Meltwater pulse 1A

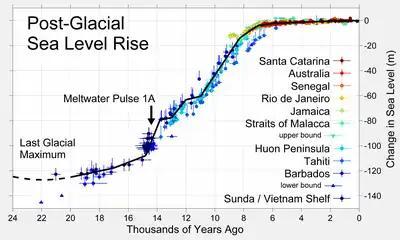
Image showing sea level change during the end of the last glacial period. Meltwater pulse 1A is indicated.

Meltwater pulse 1A (MWP1a) is the name used by Quaternary geologists, paleoclimatologists, and oceanographers for a period of rapid post-glacial sea level rise, between 14,700 and 13,500 years ago, during which the global sea level rose between and in about 400–500 years, giving mean rates of roughly /yr. Meltwater pulse 1A is also known as catastrophic rise event 1 (CRE1) in the Caribbean Sea. The rates of sea level rise associated with meltwater pulse 1A are the highest known rates of post-glacial, eustatic sea level rise. Meltwater pulse 1A is also the most widely recognized and least disputed of the named, postglacial meltwater pulses. Other named, postglacial meltwater pulses are known most commonly as "meltwater pulse 1A0" ("meltwater pulse 19ka"), "meltwater pulse 1B", "meltwater pulse 1C", "meltwater pulse 1D", and "meltwater pulse 2". It and these other periods of rapid sea level rise are known as "meltwater pulses" because the inferred cause of them was the rapid release of meltwater into the oceans from the collapse of continental ice sheets.